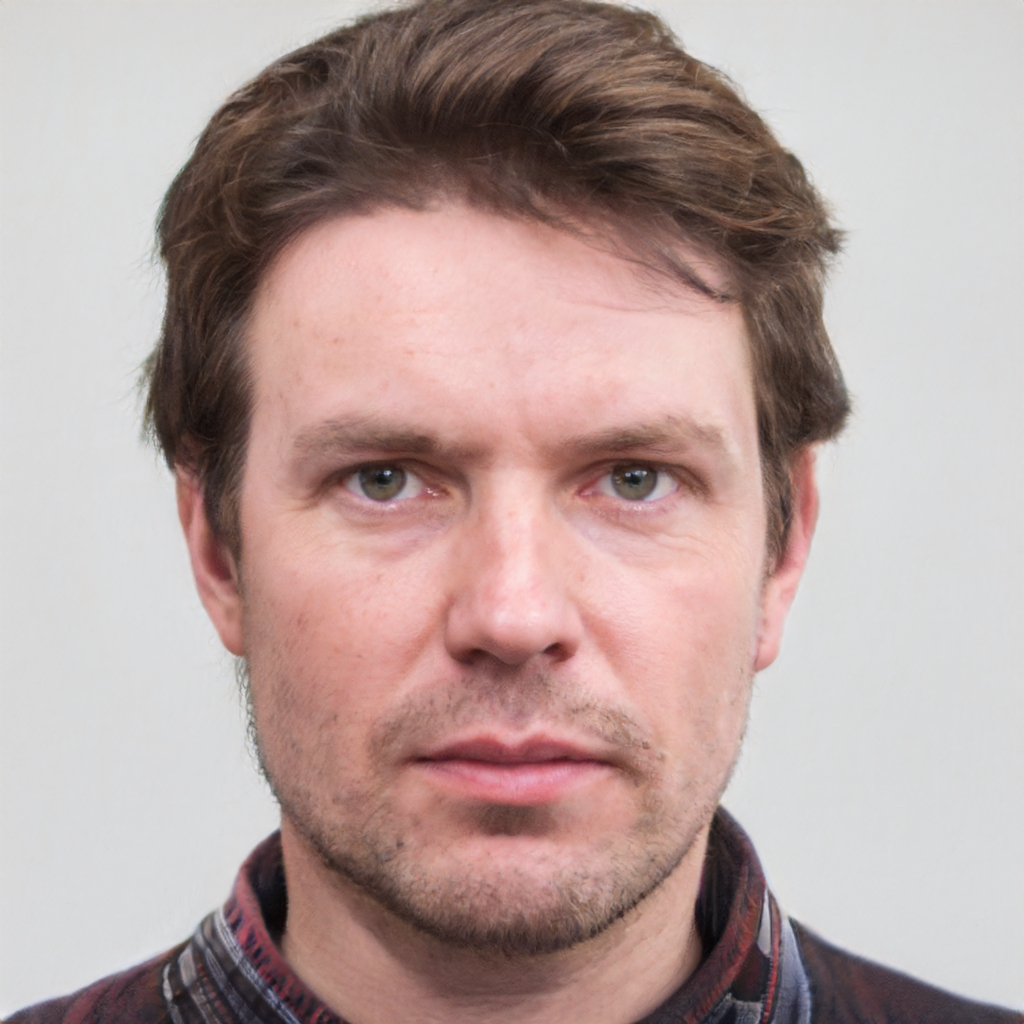
Portrait style: Real Portrait